Ximena Rincón

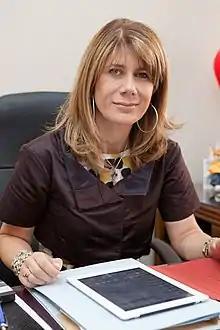

Ximena Cecilia Rincón González (born 5 July 1967) is a Chilean lawyer and politician. She served as a cabinet minister during the second government of President Michelle Bachelet, holding the positions of Minister Secretary-General of the Presidency (2014–2015) and Minister of Labor and Social Providence (2015–2016). Later, she was elected senator for the Maule Region (2018–2026) and served as President of the Senate from August 2021 to March 2022.